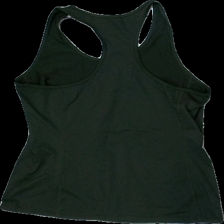
View: back
Type: Training top
Category: Ladies
Brand: H&M
Colors: Green
Material: 100% Polyester
Cut: Tight
Season: All
Trend: Sports
Price range: 50-100
Recommended usage: Reuse
Description: Green sports top